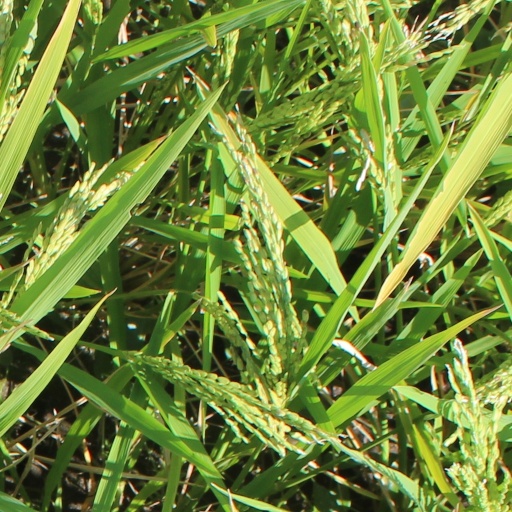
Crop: rice